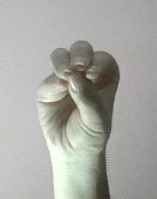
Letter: ha